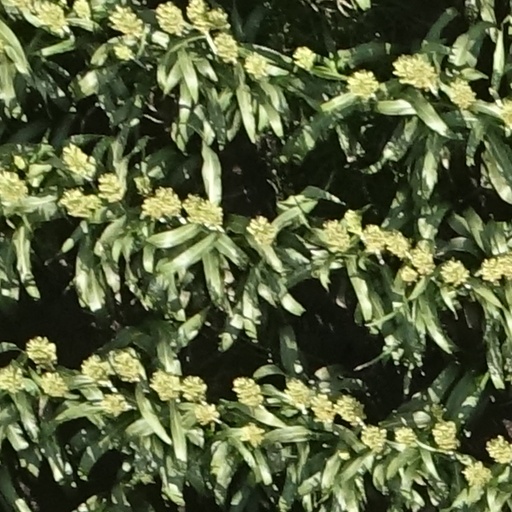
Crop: sorghum